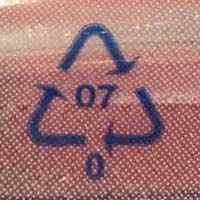
Plastic recycling code class: 7_other_resins